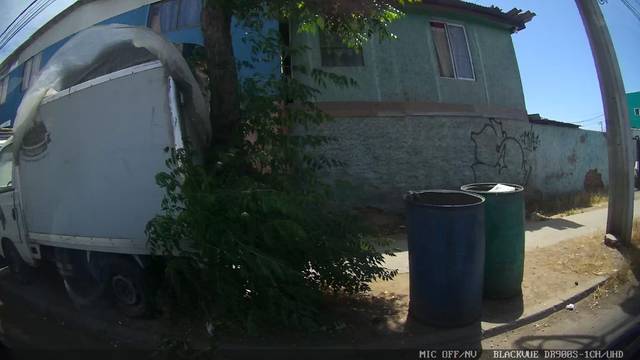
Region: Chile
Coordinates: -33.495, -70.682